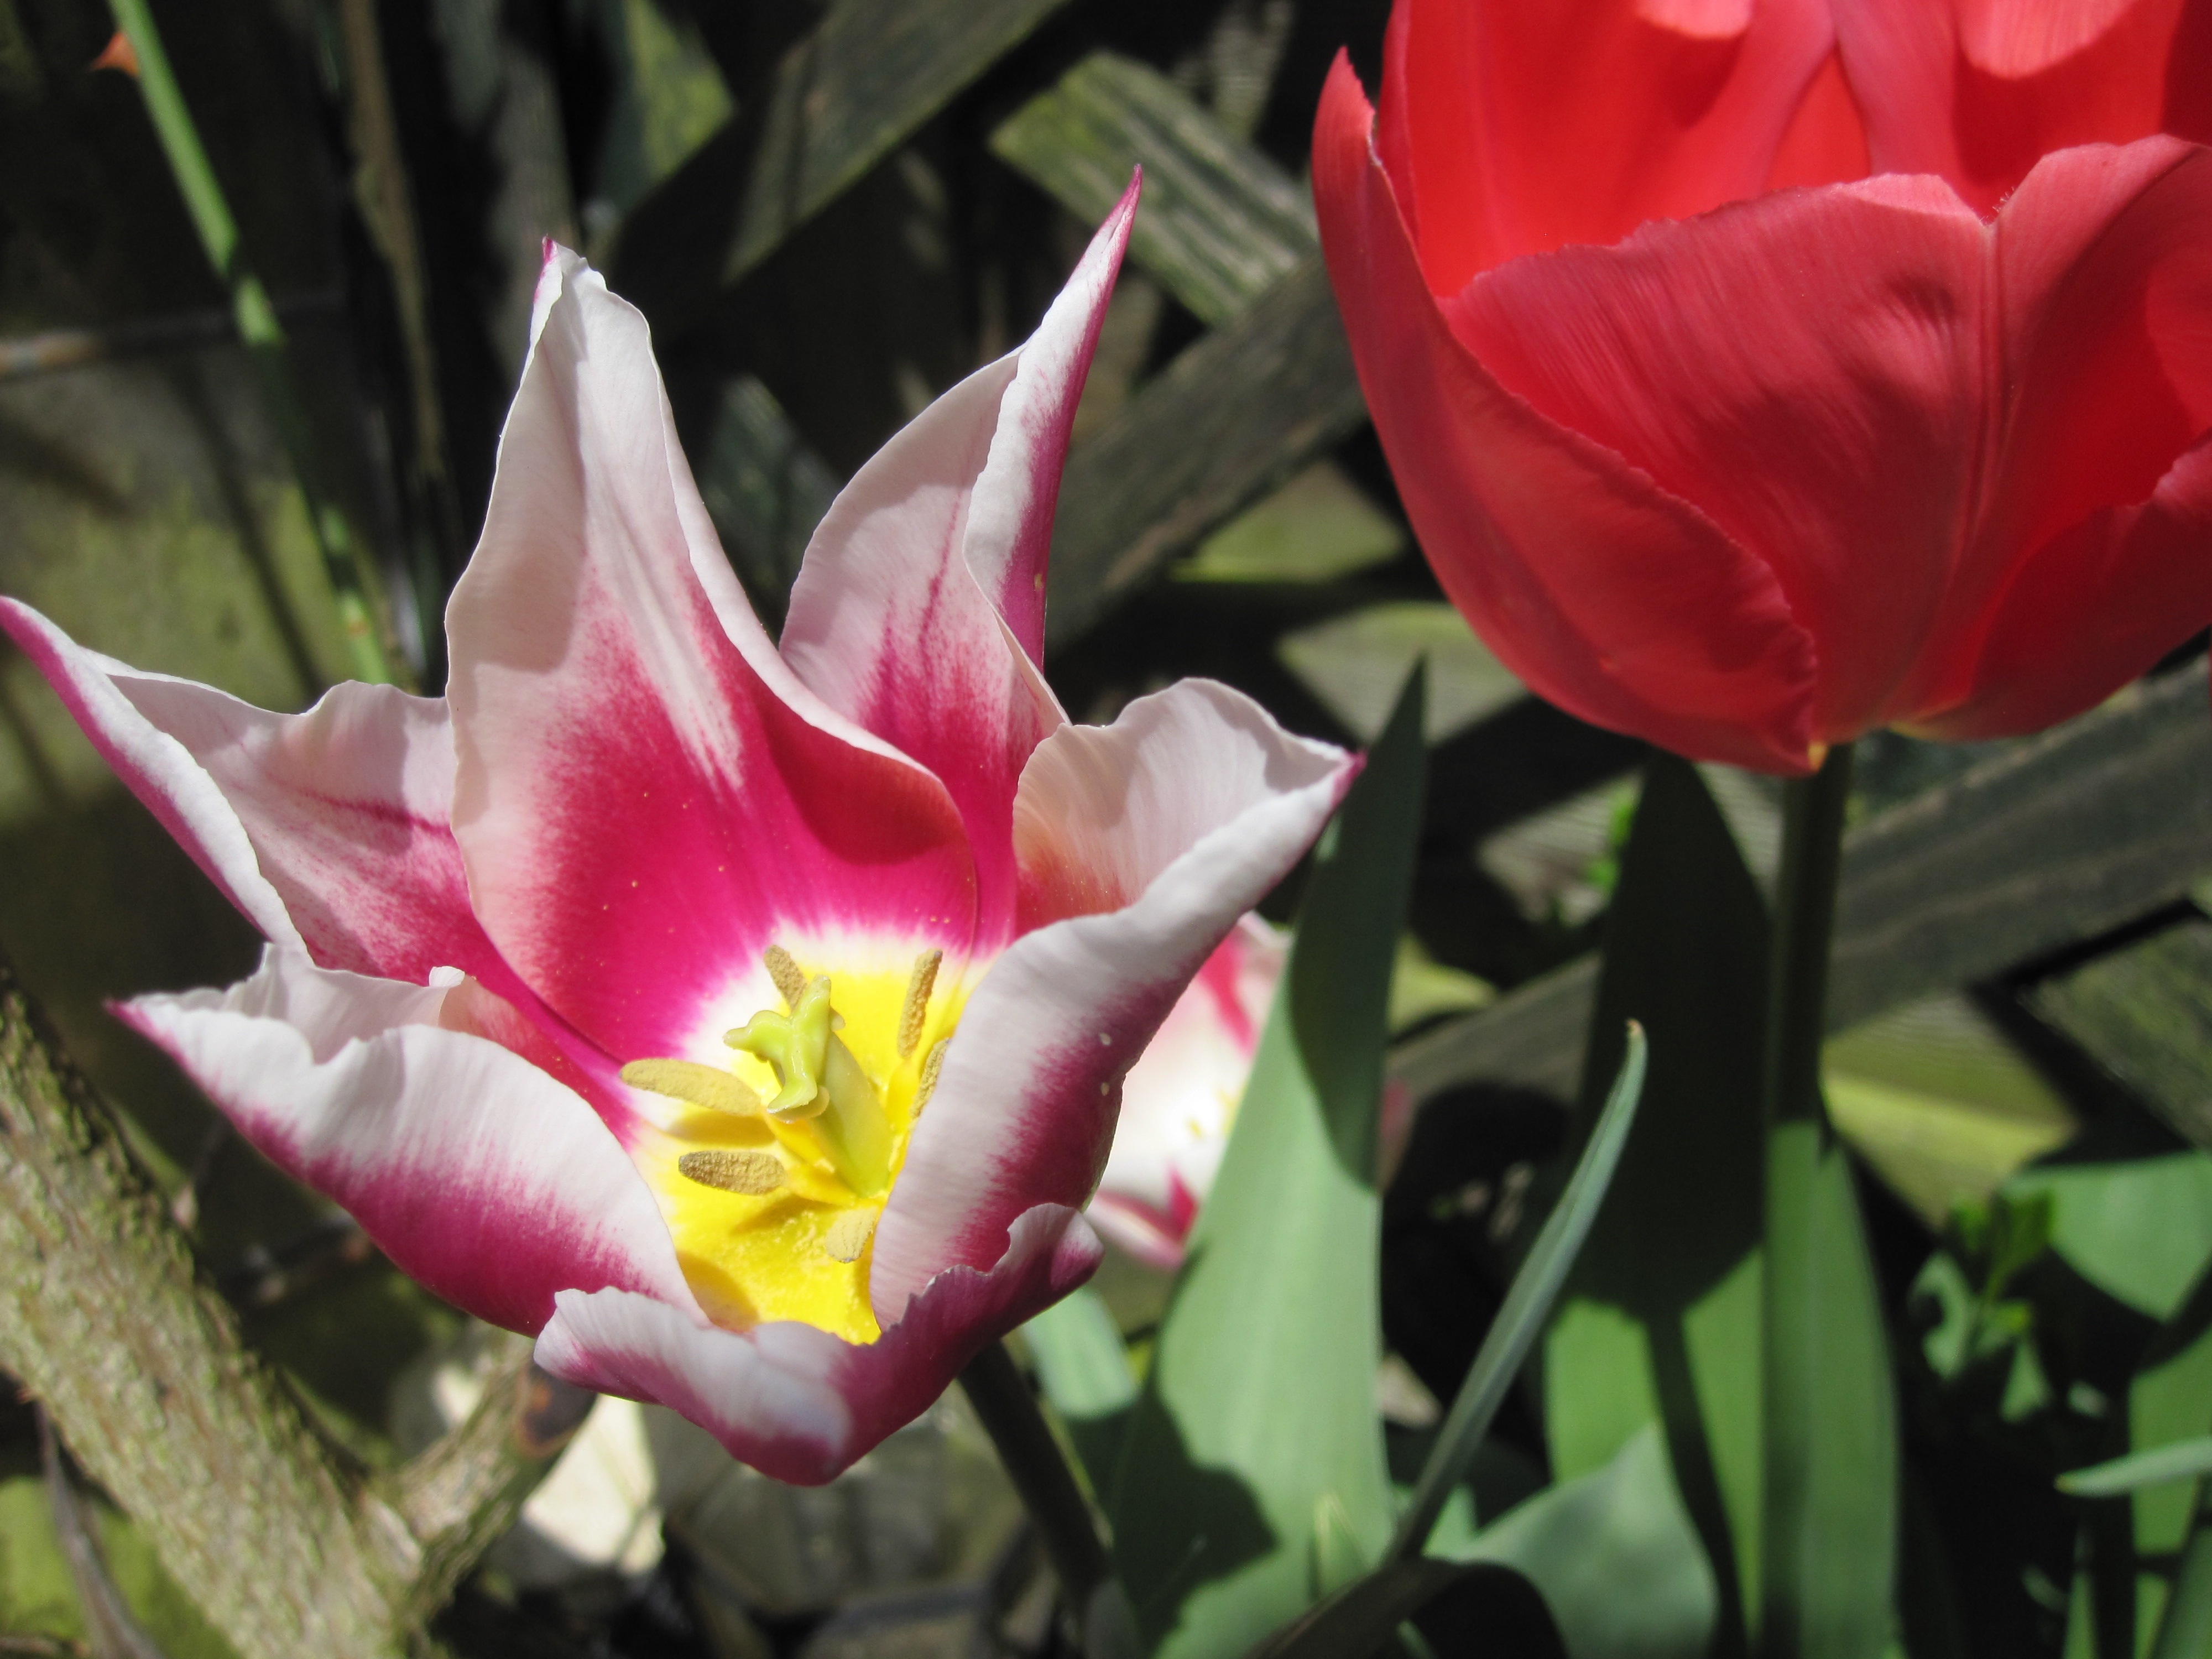
nature, blossom, plant, flower, petal, bloom, tulip, spring, color, botany, garden, pink, flora, flowers, petals, macro photography, flowering plant, lily family, land plant